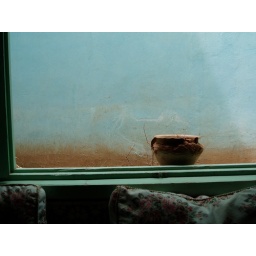
A pot in the window of the hotel